Background of the Greek War of Independence

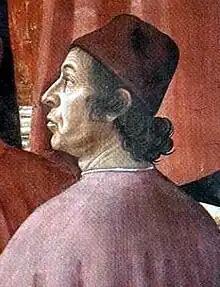
"Demetrius Chalcondyles (1424 – 1511) was an Athenian born Greek scholar and Humanist who in 1463 delivered an exhortation for crusade and the recovery and liberation of Greece from the invading Ottoman Turks".

The Fall of Constantinople in 1453 and the subsequent fall of the successor states of the Eastern Roman Empire marked the end of Byzantine sovereignty. Since then, the Ottoman Empire ruled the Balkans and Anatolia, although there were some exceptions: the Ionian Islands were under Venetian rule, and Ottoman authority was challenged in mountainous areas, such as Agrafa, Sfakia, Souli, Himara and the Mani Peninsula. Orthodox Christians were granted some political rights under Ottoman rule, but they were considered inferior subjects. The majority of Greeks were called "rayas" by the Turks, a name that referred to the large mass of subjects in the Ottoman ruling class. Meanwhile, Greek intellectuals and humanists who had migrated west before or during the Ottoman invasions began to compose orations and treatises calling for the liberation of their homeland. In 1463, Demetrius Chalcondyles called on Venice and “"all of the Latins"” to aid the Greeks against the Ottomans, he composed orations and treatises calling for the liberation of Greece from what he called “the abominable, monstrous, and impious barbarian Turks.” In the 17th century, Greek scholar Leonardos Philaras spent much of his career in persuading Western European intellectuals to support Greek independence. However, Greece was to remain under Ottoman rule for several more centuries. In the 18th and 19th century, as revolutionary nationalism grew across Europe—including the Balkans (due, in large part, to the influence of the French Revolution)—the Ottoman Empire's power declined and Greek nationalism began to assert itself, with the Greek cause beginning to draw support not only from the large Greek merchant diaspora in both Western Europe and Russia but also from Western European Philhellenes. This Greek movement for independence, was not only the first movement of national character in Eastern Europe, but also the first one in a non-Christian environment, like the Ottoman Empire.